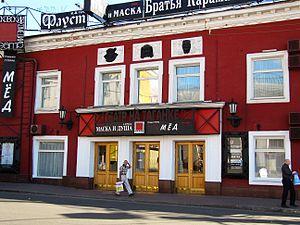
Le Théâtre de la Taganka ou Théâtre sur la Taganka est un théâtre de Moscou, inauguré le 23 avril 1964, rue de la Taganka dans le district de Taganski.